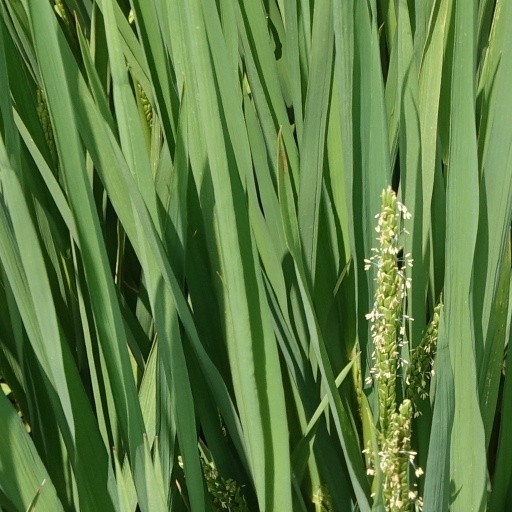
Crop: rice